Feyziyeh School

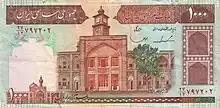
Picture of Feyziyeh School on a Islamic Republic thousand Rials banknote

On the afternoon of 3 June 1963, Ashura, Khomeini delivered a speech at the Feyziyeh school in which he denounced the Shah as a "wretched, miserable man", and warned him that if he did not change his ways the day would come when the people would offer up thanks for his departure from the country. His speech was heavily attended, to the extent that all of Feyziyeh's and Daralshafa’s courtyard, the courtyard of Fatima Masumeh Shrine, the Astana square and the surrounding were full of people.